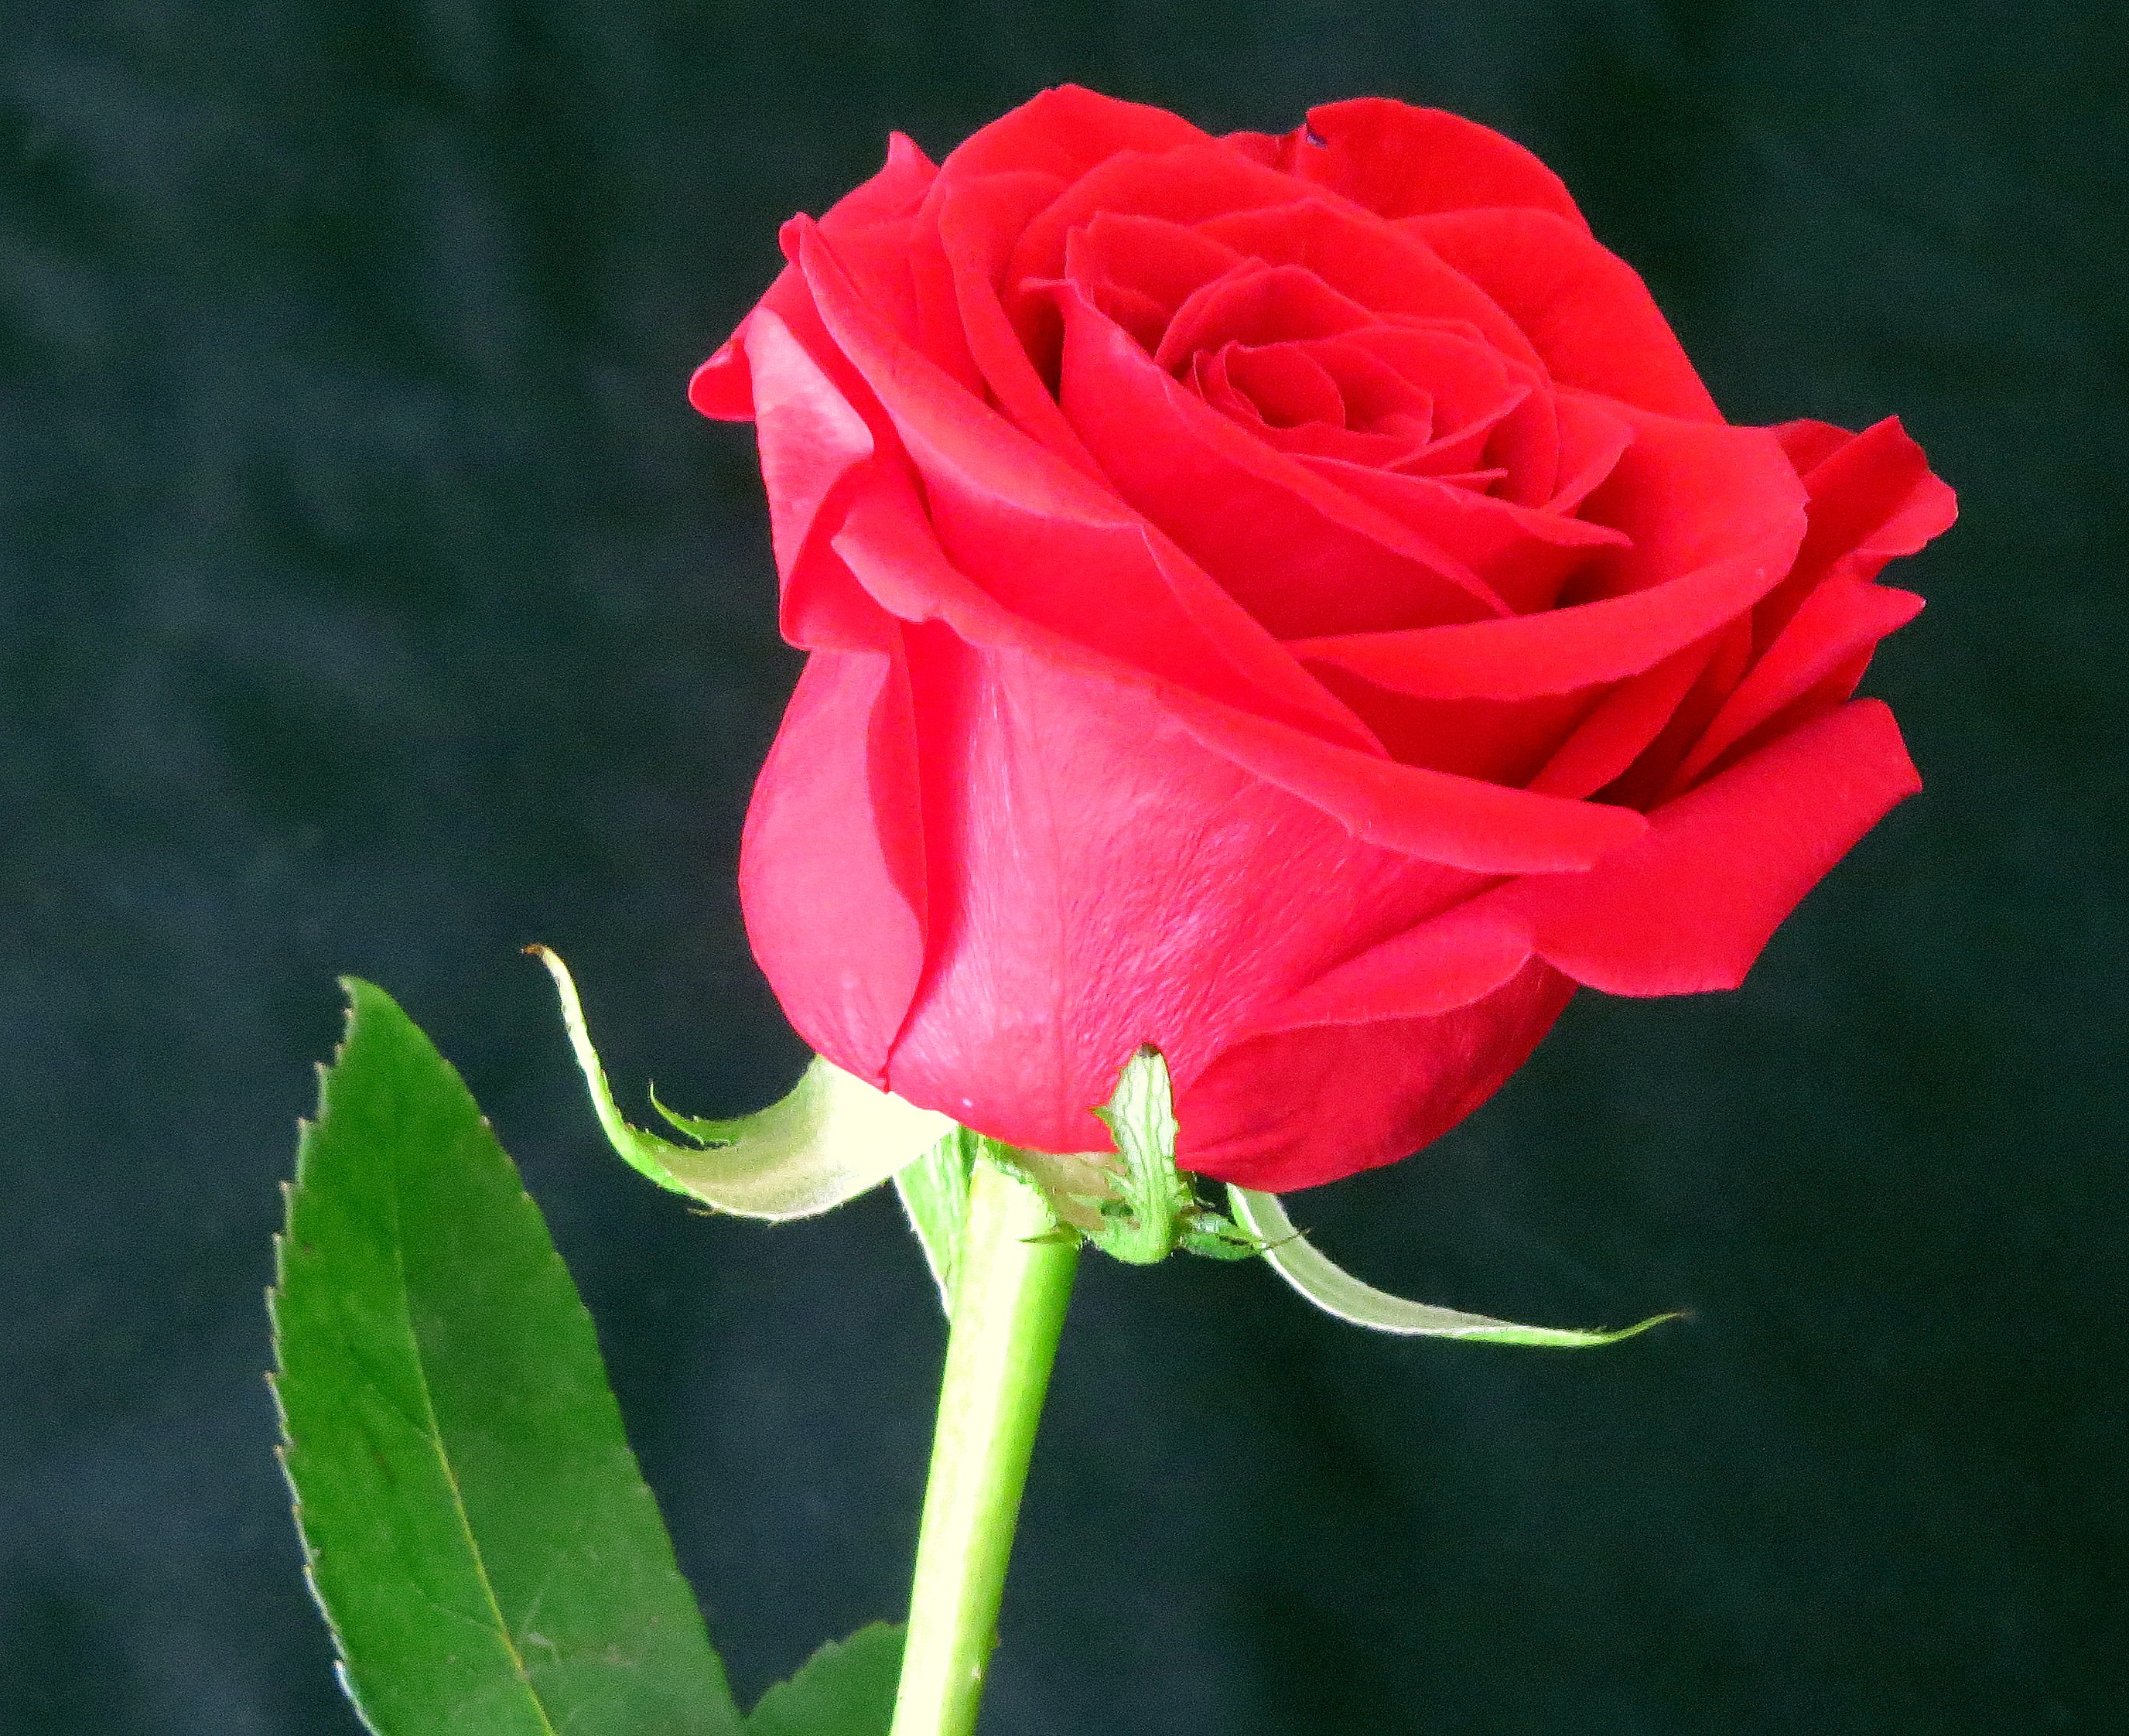
plant, flower, petal, rose, red, red rose, rosa, floribunda, macro photography, flowering plant, garden roses, rose family, pink background, plant stem, land plant, rosa centifolia, rose order